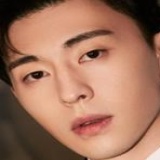
diễn viên Đặng Luân